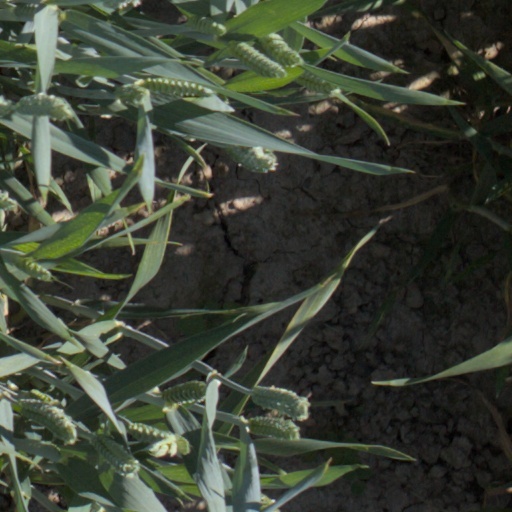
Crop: wheat